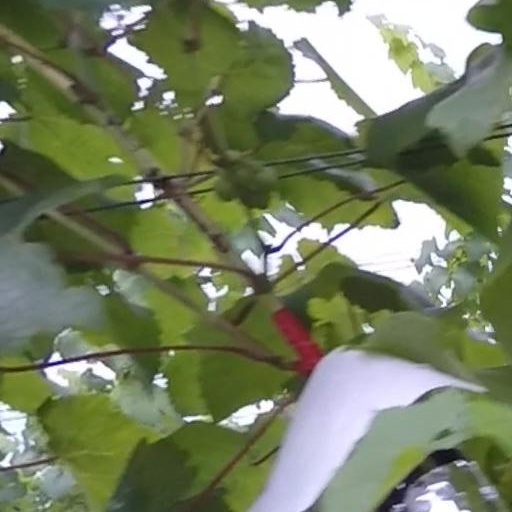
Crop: grape